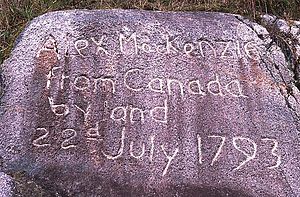
Alexander Mackenzie / Liv og virke / Tværs over kontinentet
Inskriptionen ved endepunktet for Alexander Mackenzies rejse tværs over Canada[3]
Sir Alexander Mackenzie var en skotsk-canadisk opdagelsesrejsende.